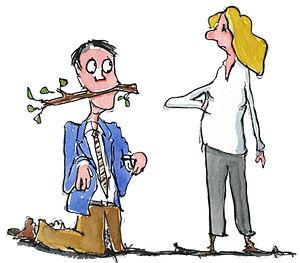
L’humiliation érotique est une pratique consensuelle de l'humiliation psychologique dans un contexte sexuel, durant laquelle une personne éprouve un plaisir érotique provenant de sentiments d'humiliation et de soumission, souvent en conjonction avec la stimulation sexuelle de l'un des deux partenaires durant l'activité. L'humiliation n'est pas nécessairement sexuelle ; comme pour la plupart des activités sexuelles, le sentiment est souvent recherché, sans que la nature de l'activité ne soit le plus important. Elle peut être verbale ou physique, et peut également être privée ou publique. Souvent, elle peut devenir ritualisée, et comme pour la plupart des stimulations sexuelles être évoquée par internet ou téléphone. La distinction entre l'humiliation et le fait d'être dominé provient des différents plaisirs que l'individu éprouve ; seules les activités variées changent ce fait.